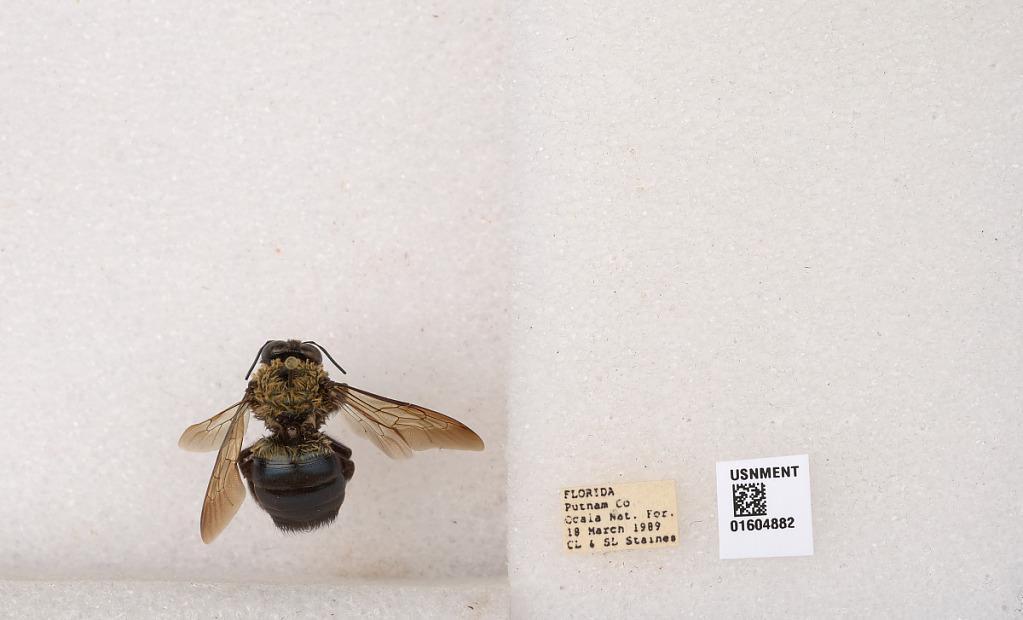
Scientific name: Xylocopa virginica (Linnaeus)
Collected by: C. Staines & S. Staines
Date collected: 1989-3-18
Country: United States
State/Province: Florida
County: Putnam
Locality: Ocala National Forest
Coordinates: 29.2075, -81.74